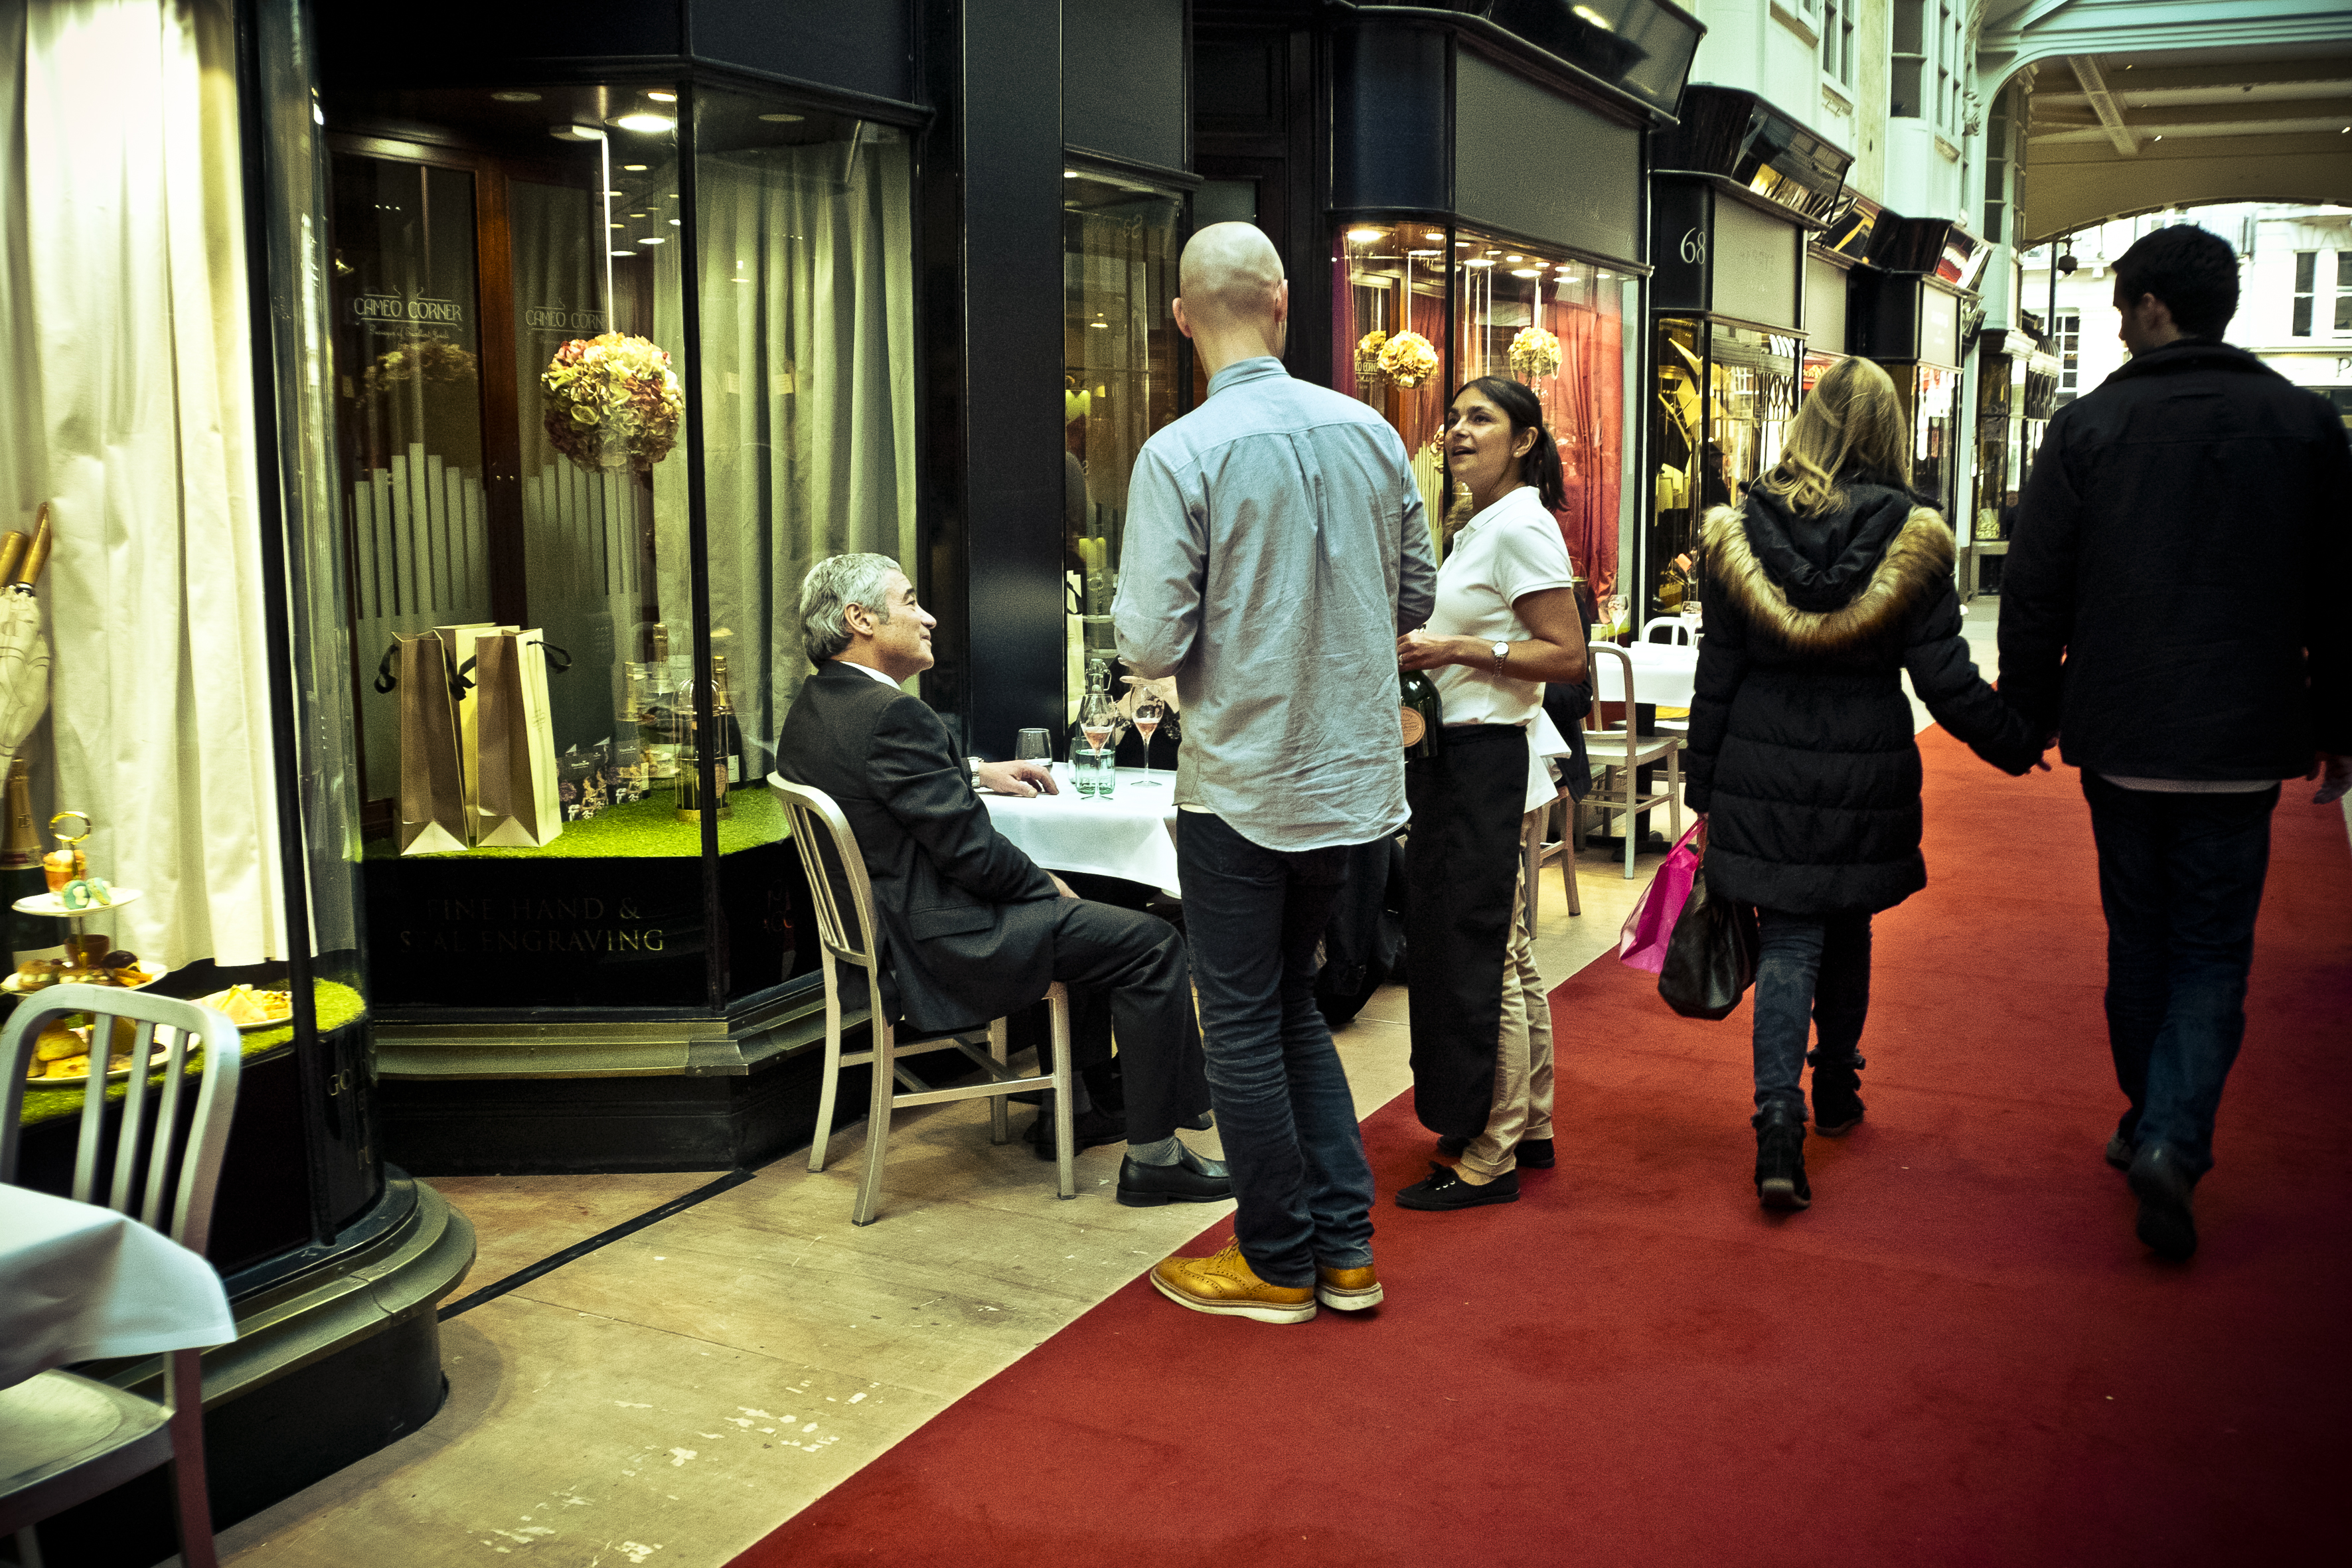
street, urban, travel, fujifilm, uk, england, london, fuji, fujixt1, fujix